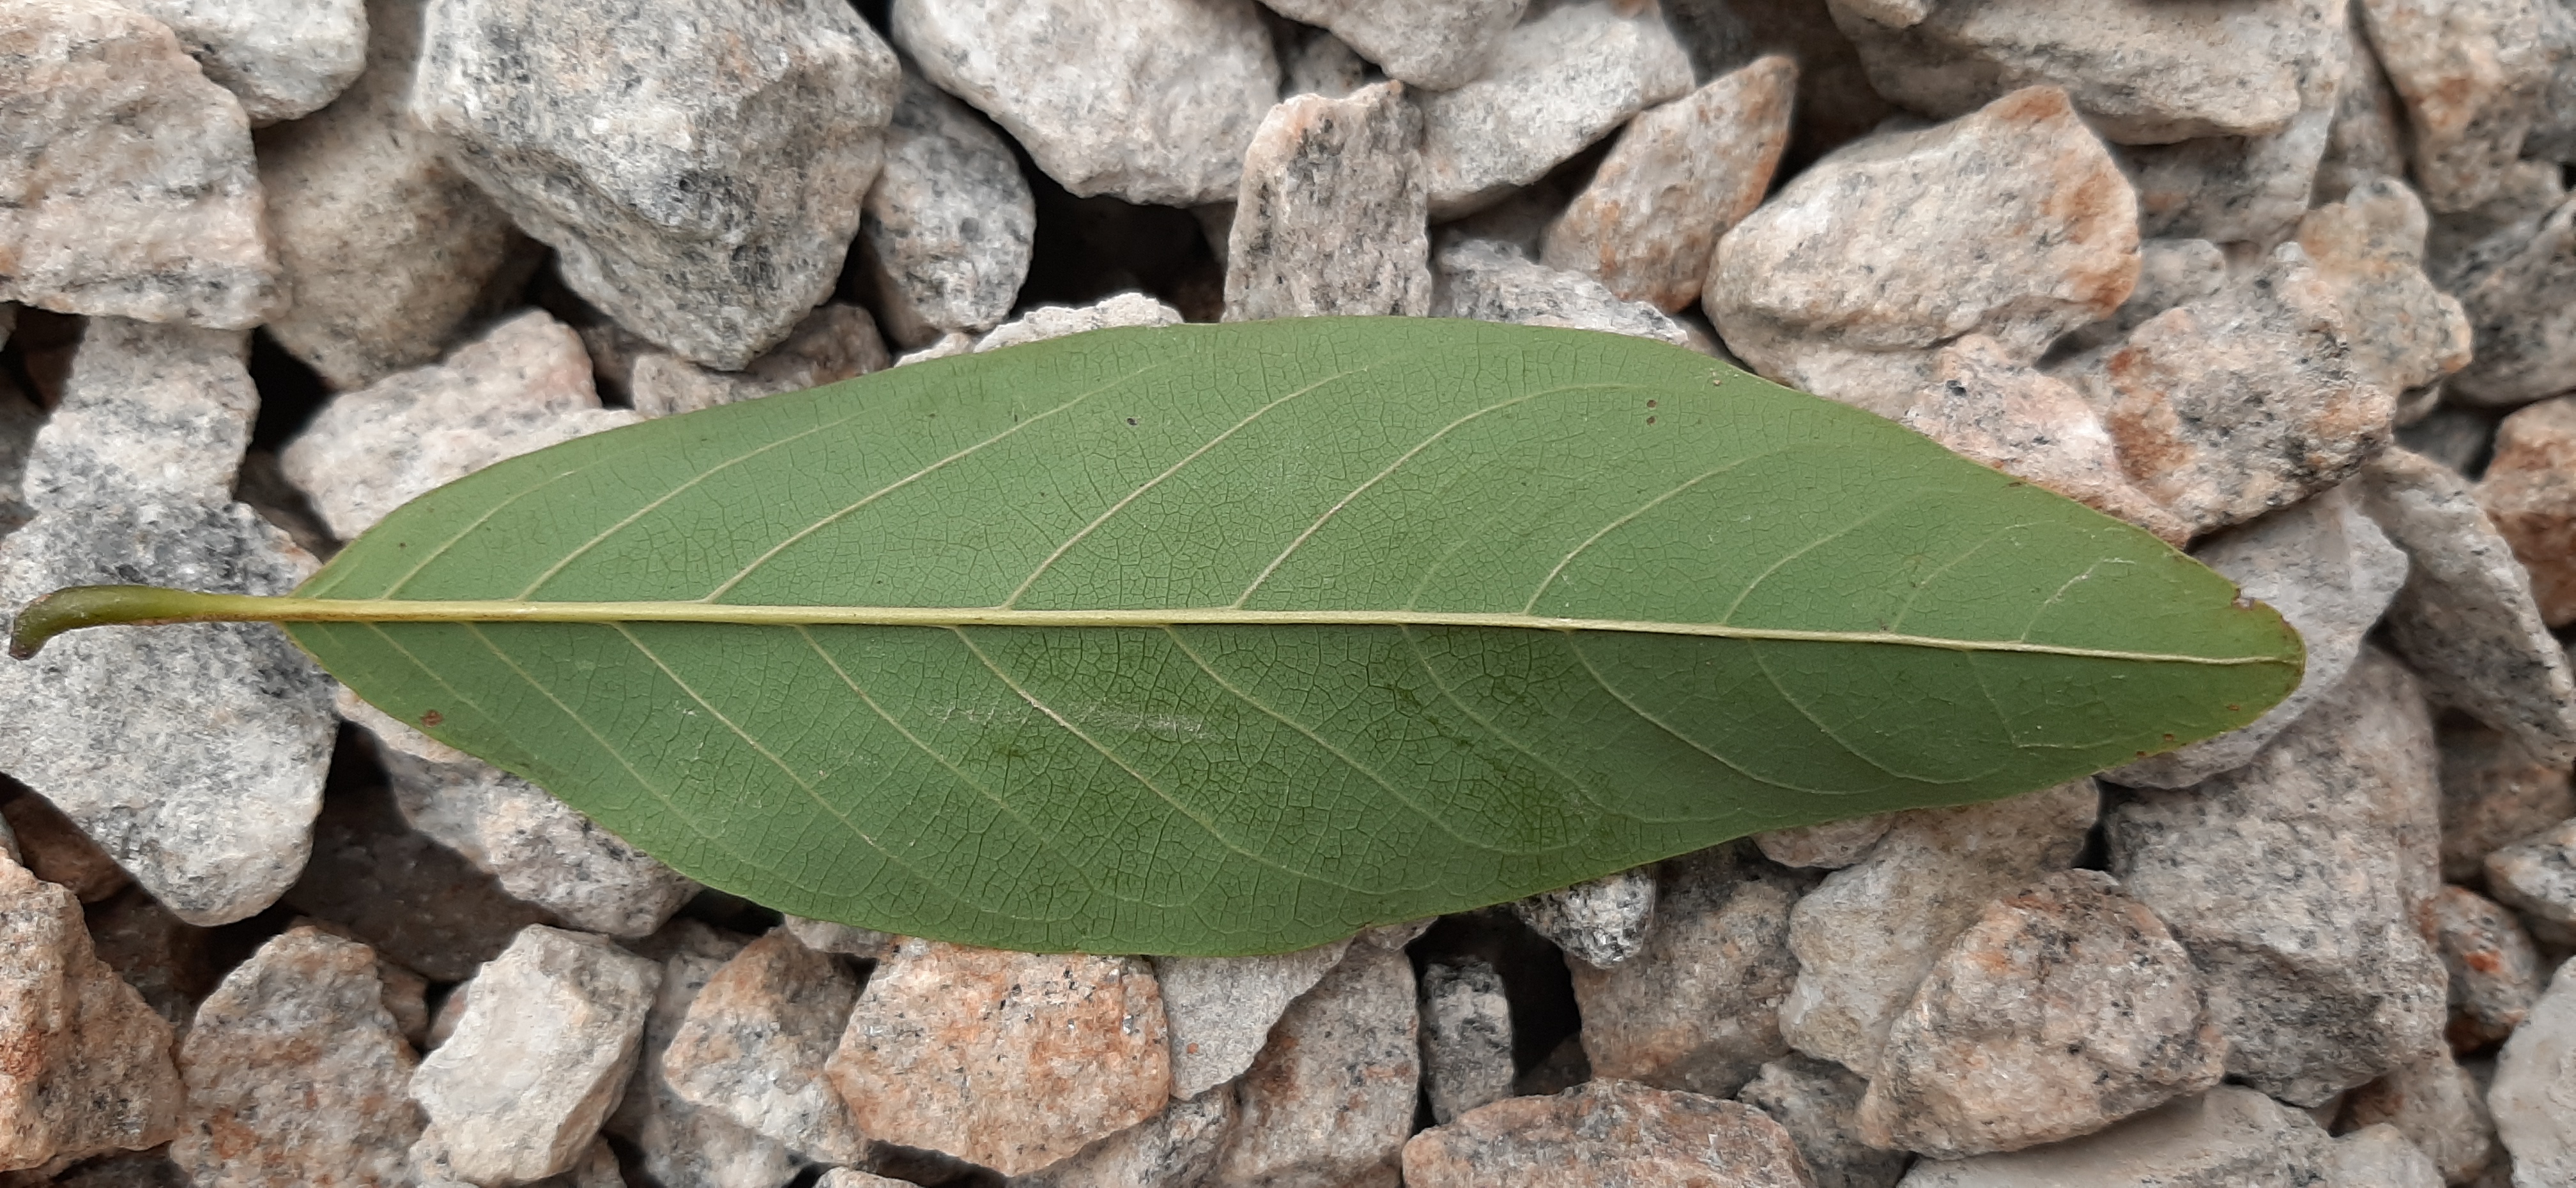
Plant: Seethapala